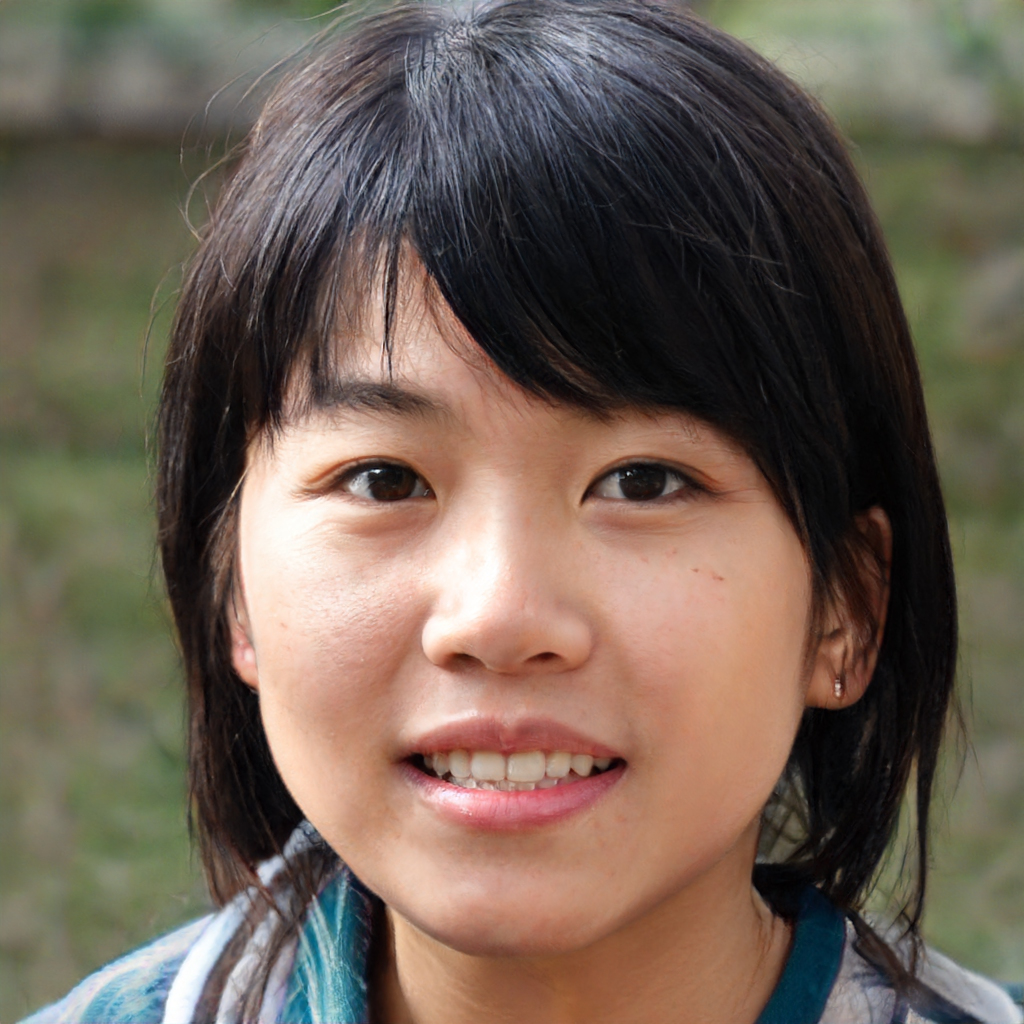
Label: No Watermark